Magnuson Park

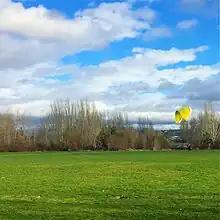
Parachute Practice at Magnuson Park in Seattle

Magnuson Park today features several sports fields, a picnic area, a swimming beach, public sailboating, many paths for walking and bicycling, a dog park or off-leash dog area and "Kite Hill", a large grassy man-made hill constructed in the 1980s from earth and pavement pieces of the old airfield tarmac. Vehicle access includes boat launch ramps and large parking lots for cars, trucks, and boat trailers.